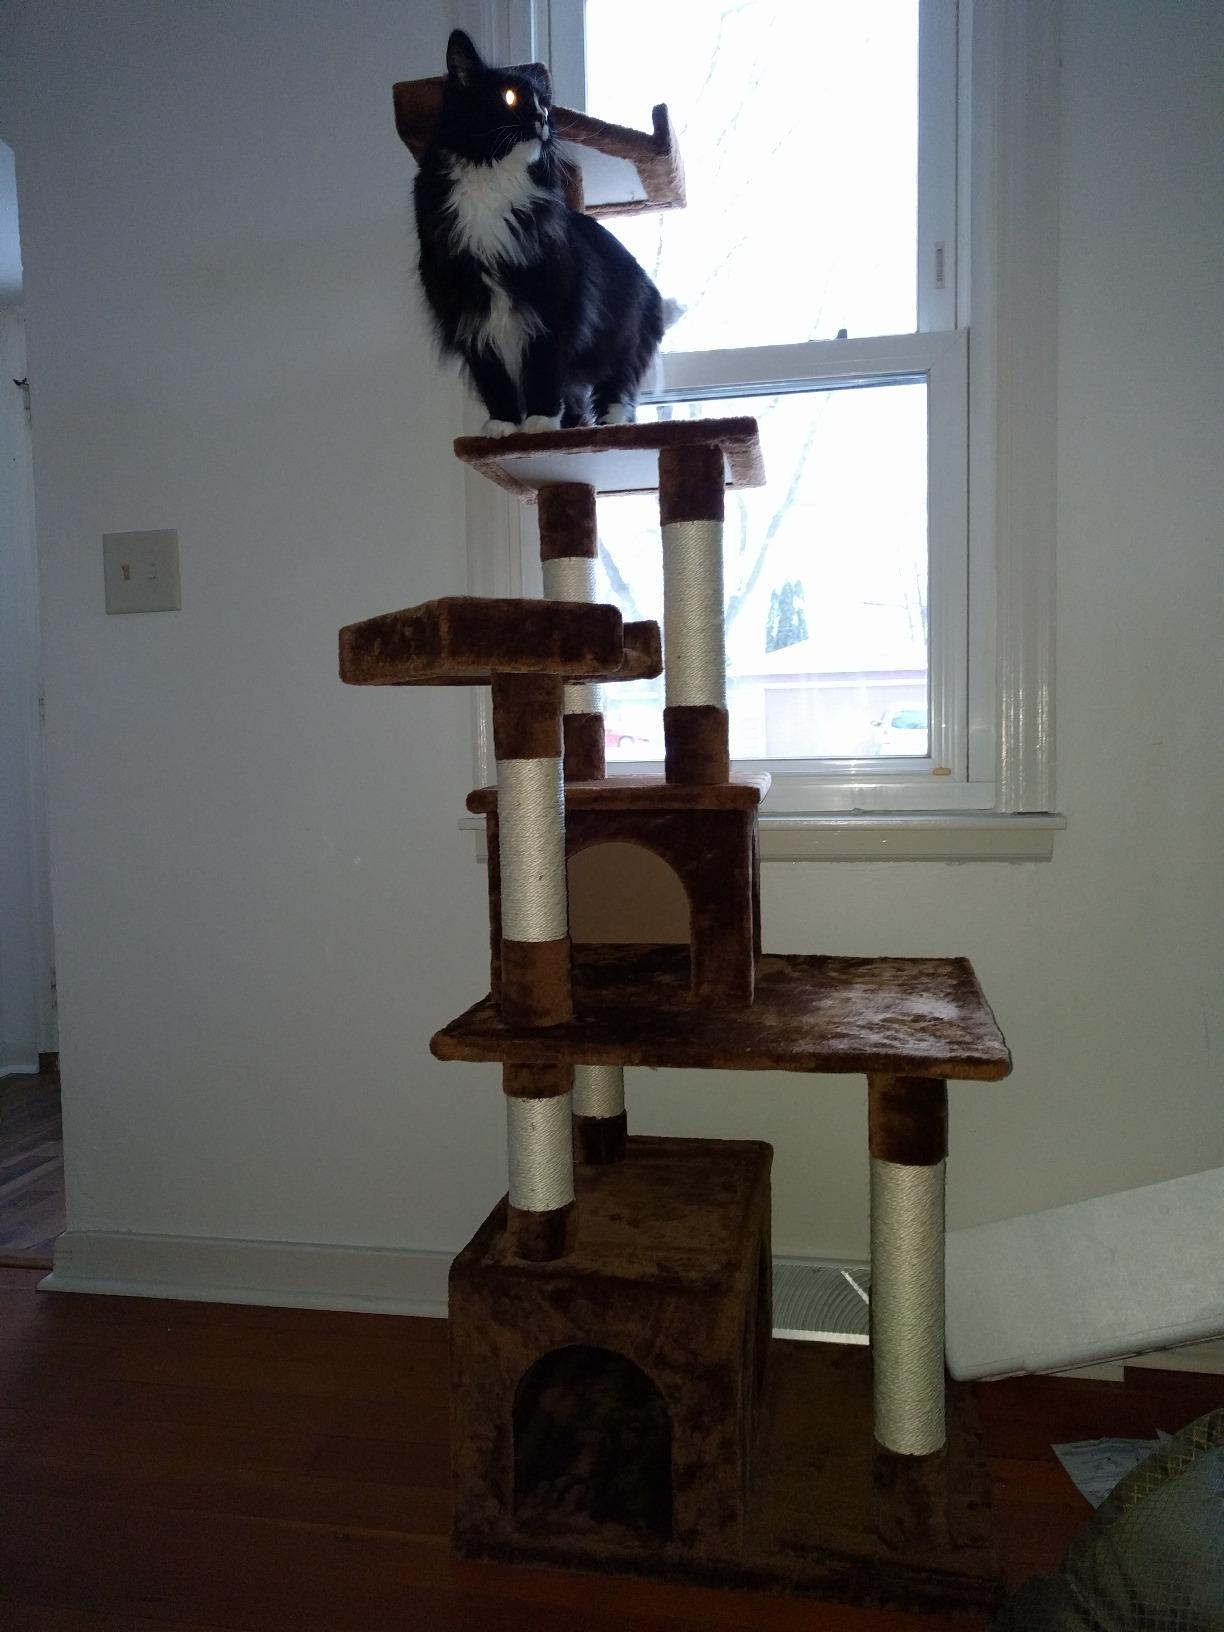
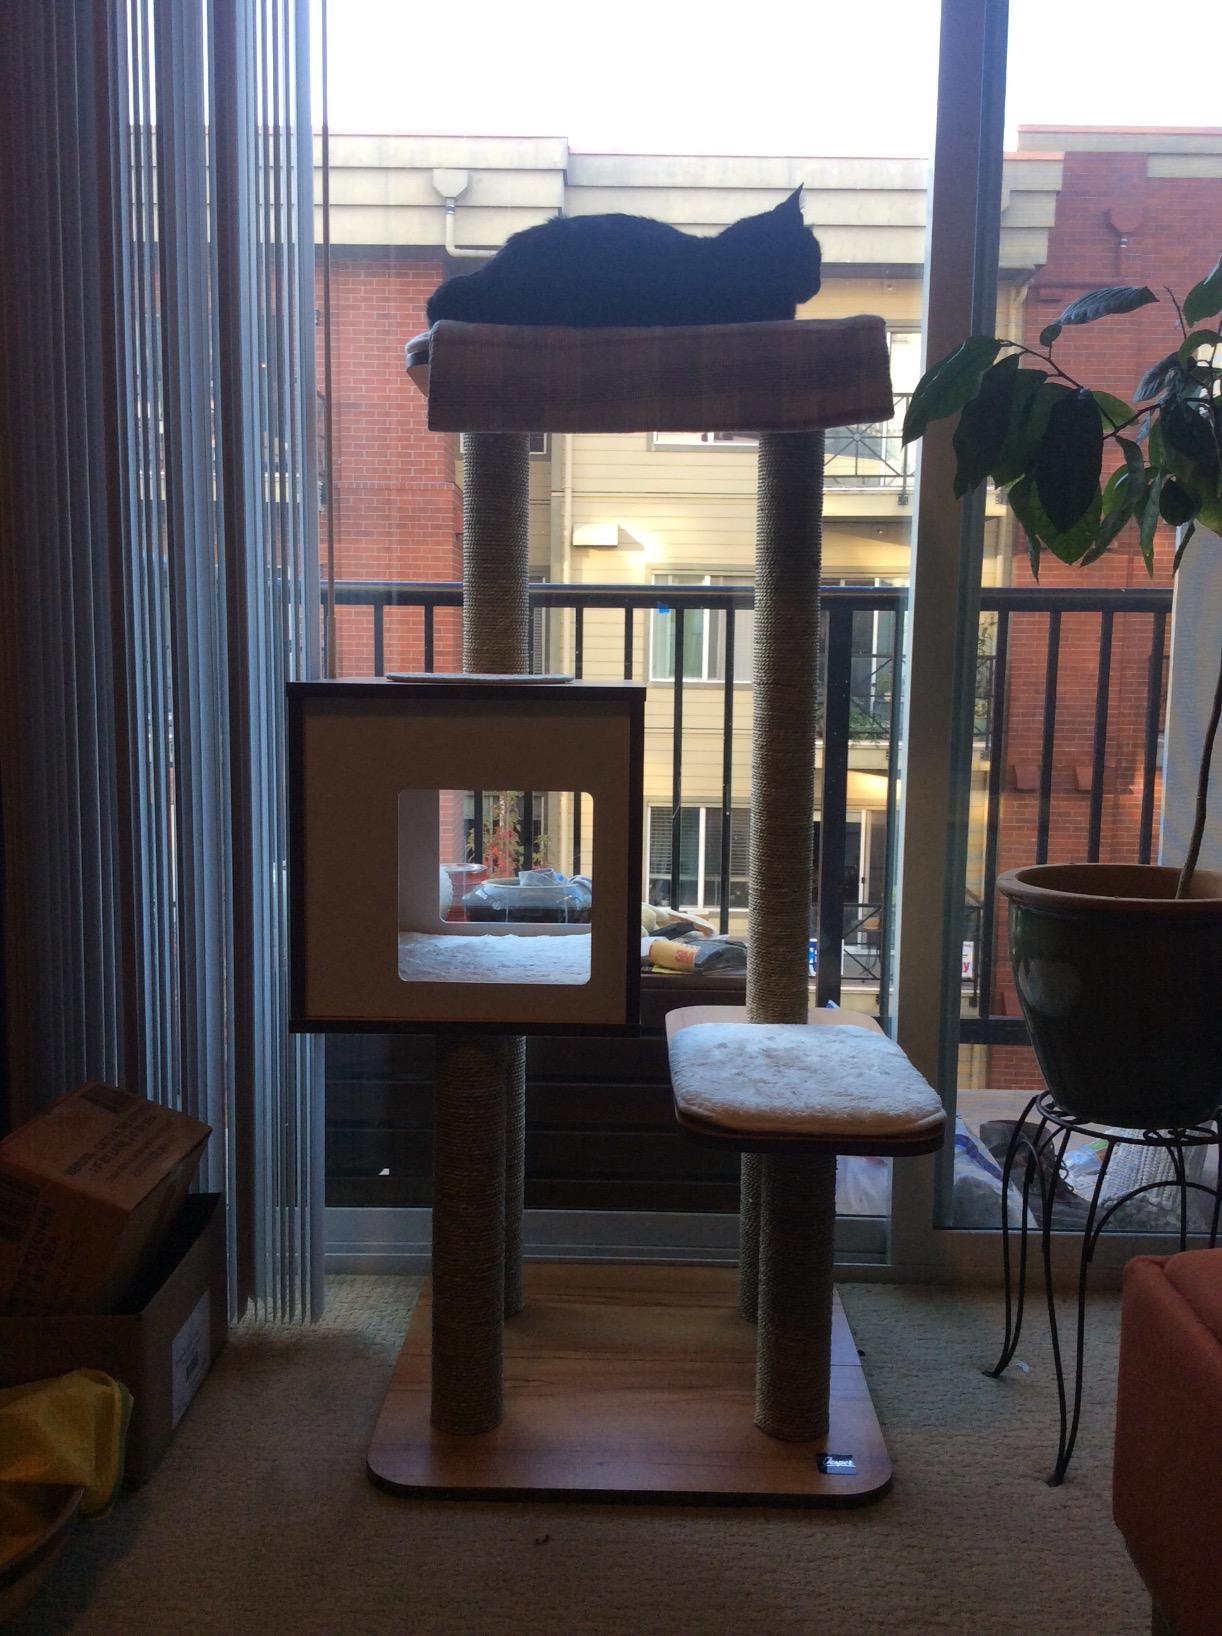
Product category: items_cat tree
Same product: no